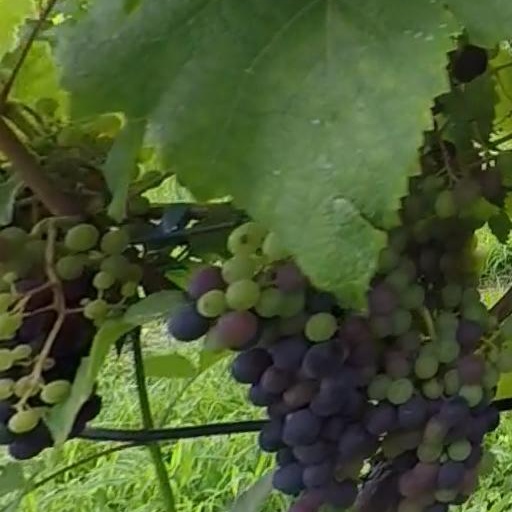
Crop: grape